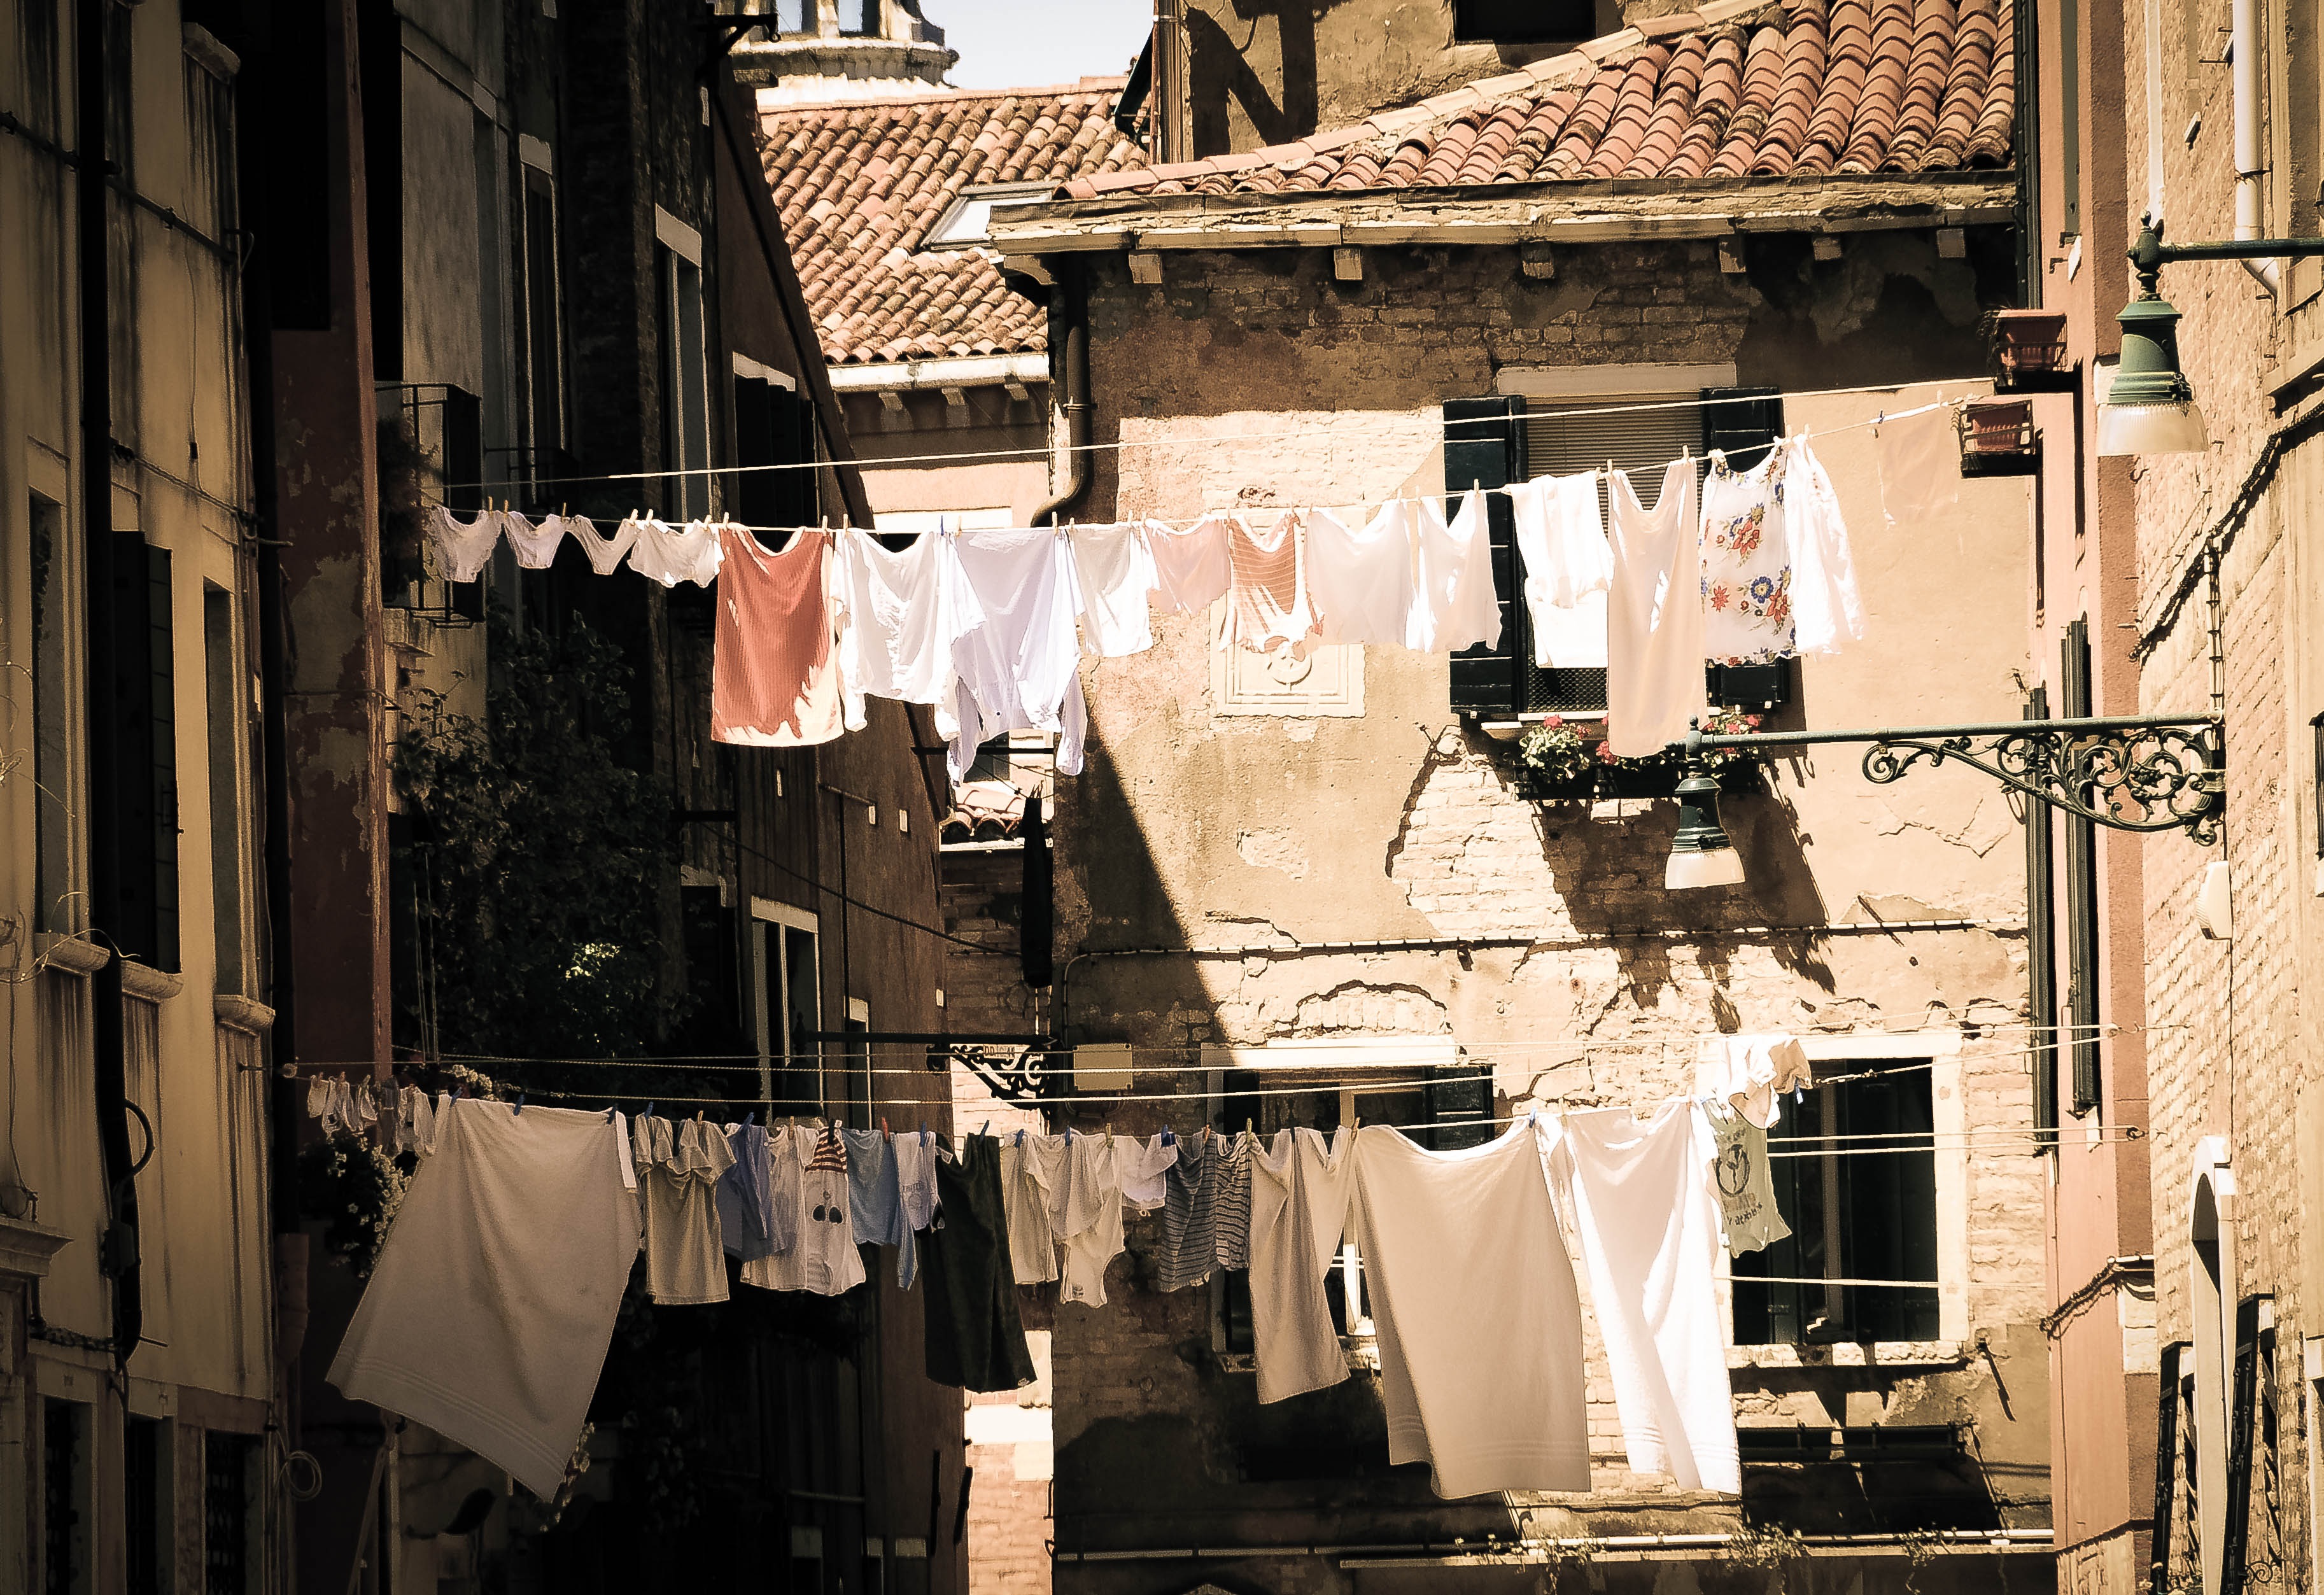
architecture, road, street, old, alley, city, urban, monument, spring, italy, fashion, venice, clothing, tourism, old building, corner, infrastructure, photograph, channel, middle ages, historic buildings, urban landscape, rialto, urban area, ancient history, clothes hanging, human settlement